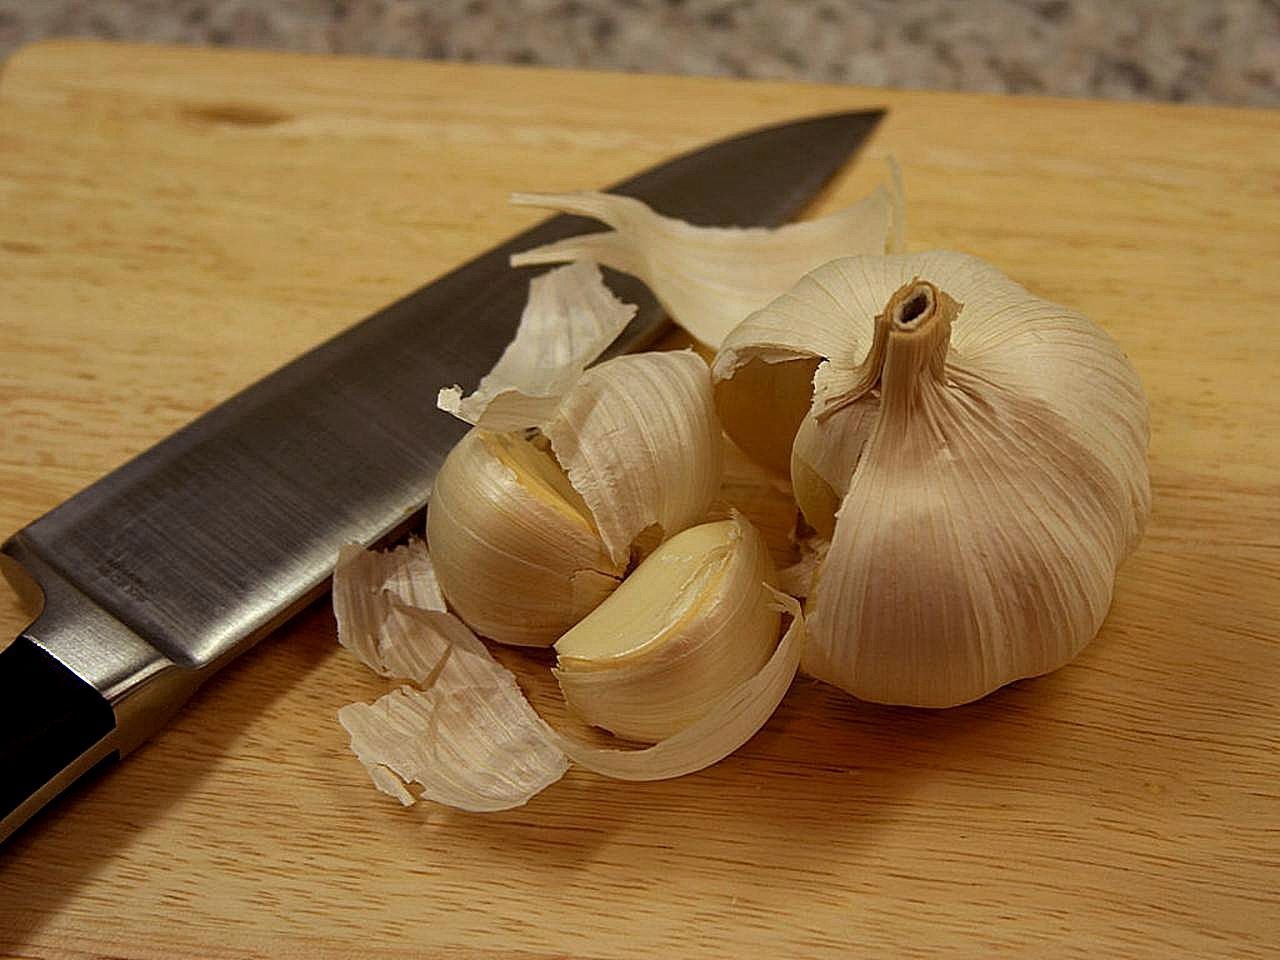
plant, wood, white, food, garlic, produce, vegetable, flora, onion, plants, coconut, vegetables, cloves, flowering plant, shallot, land plant, onion genus